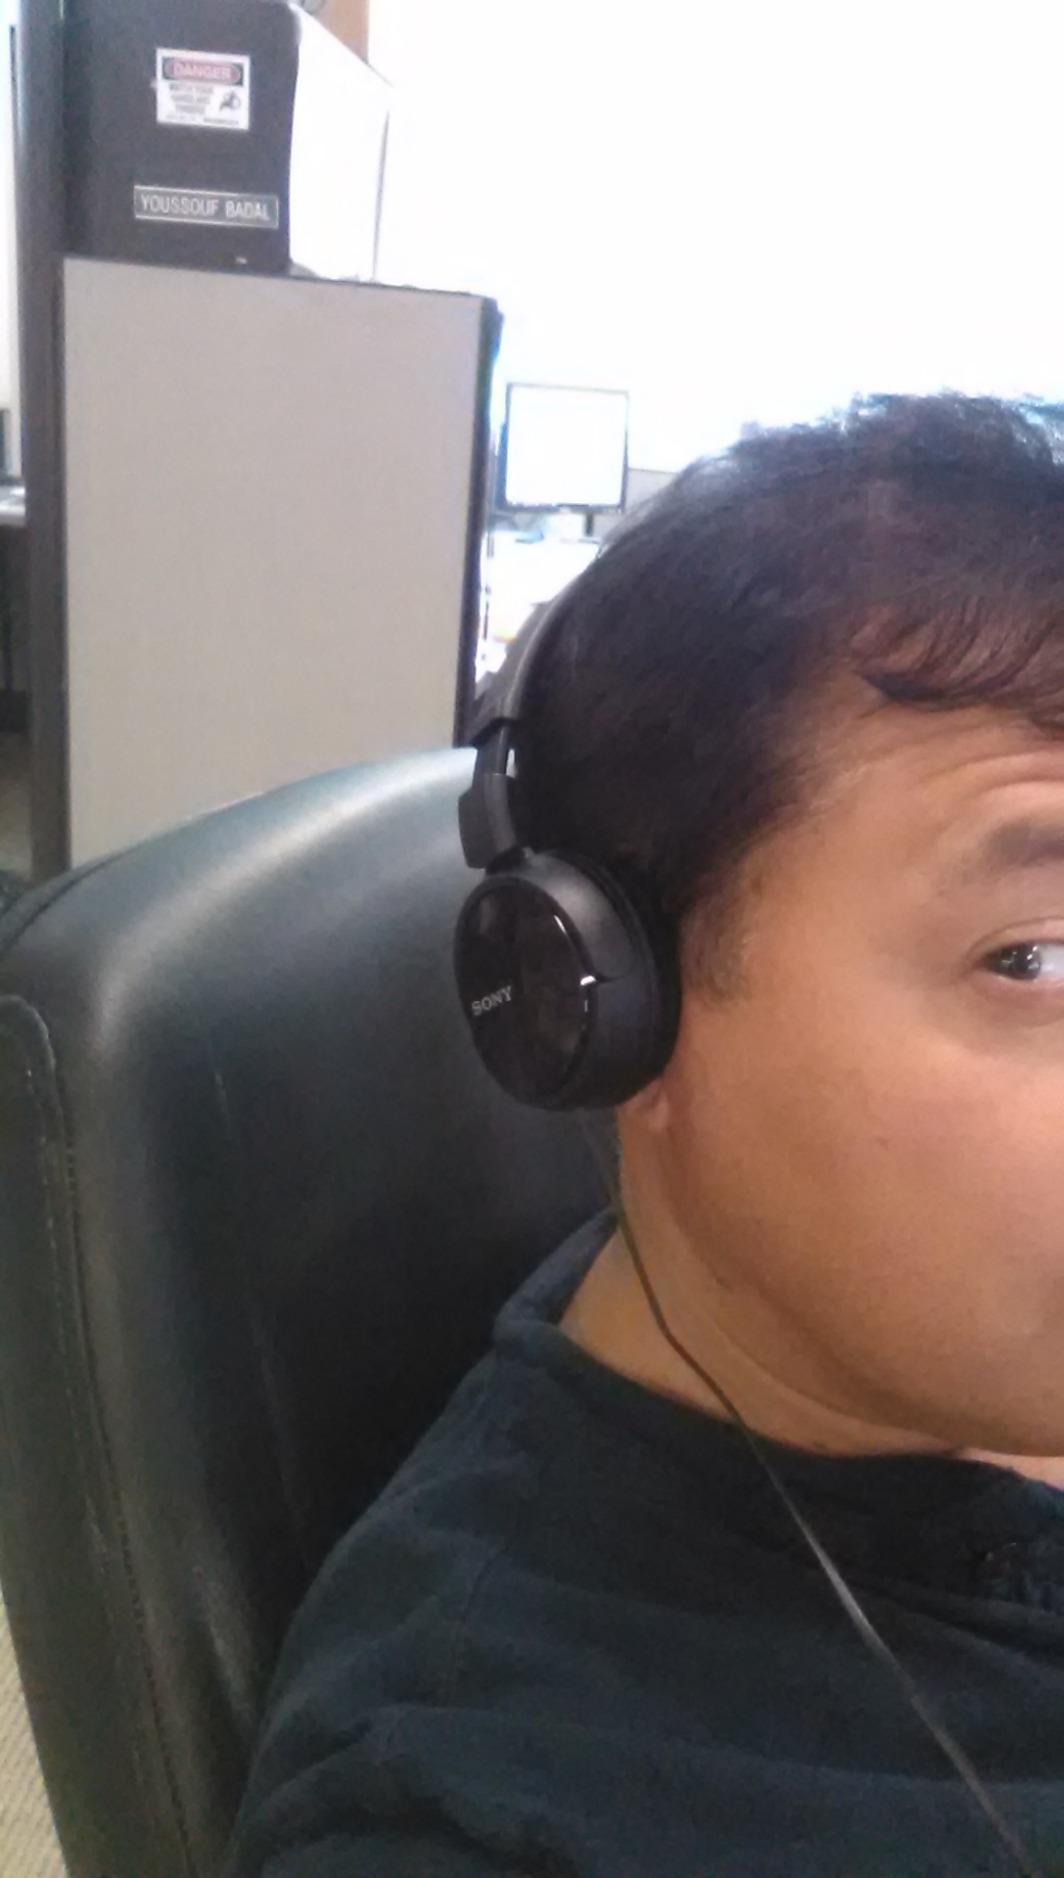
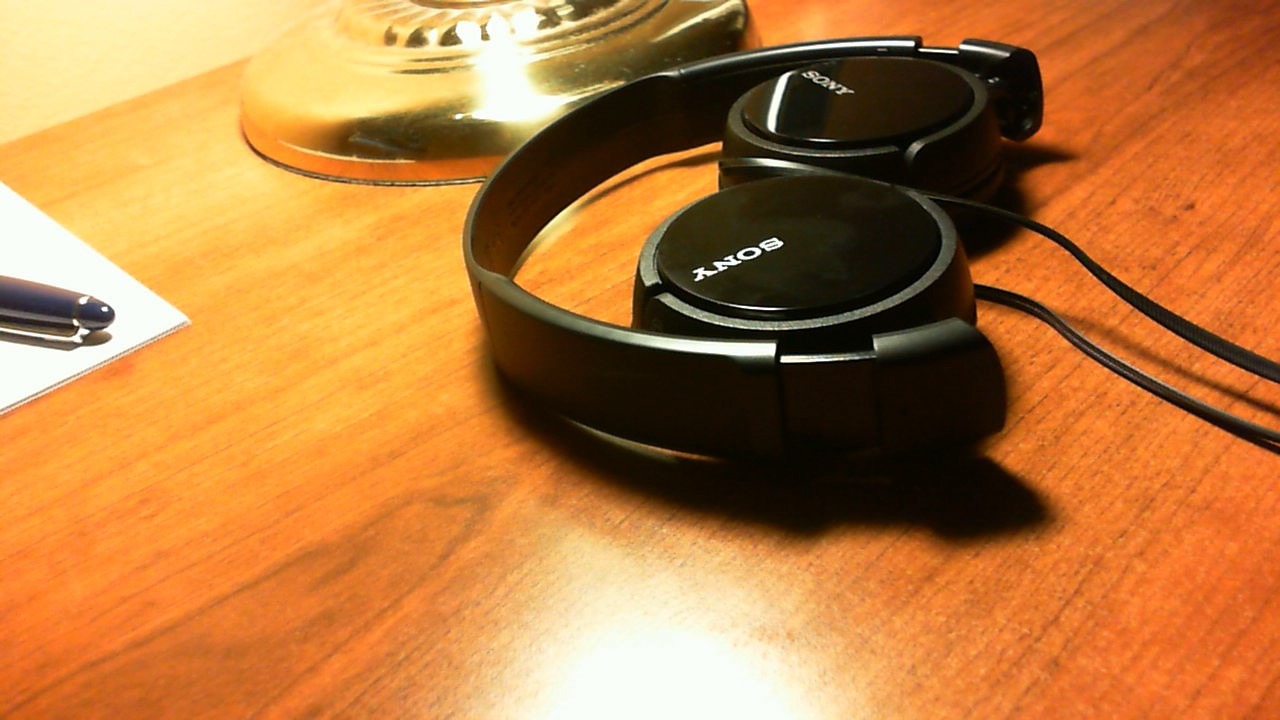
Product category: headphones
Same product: yes